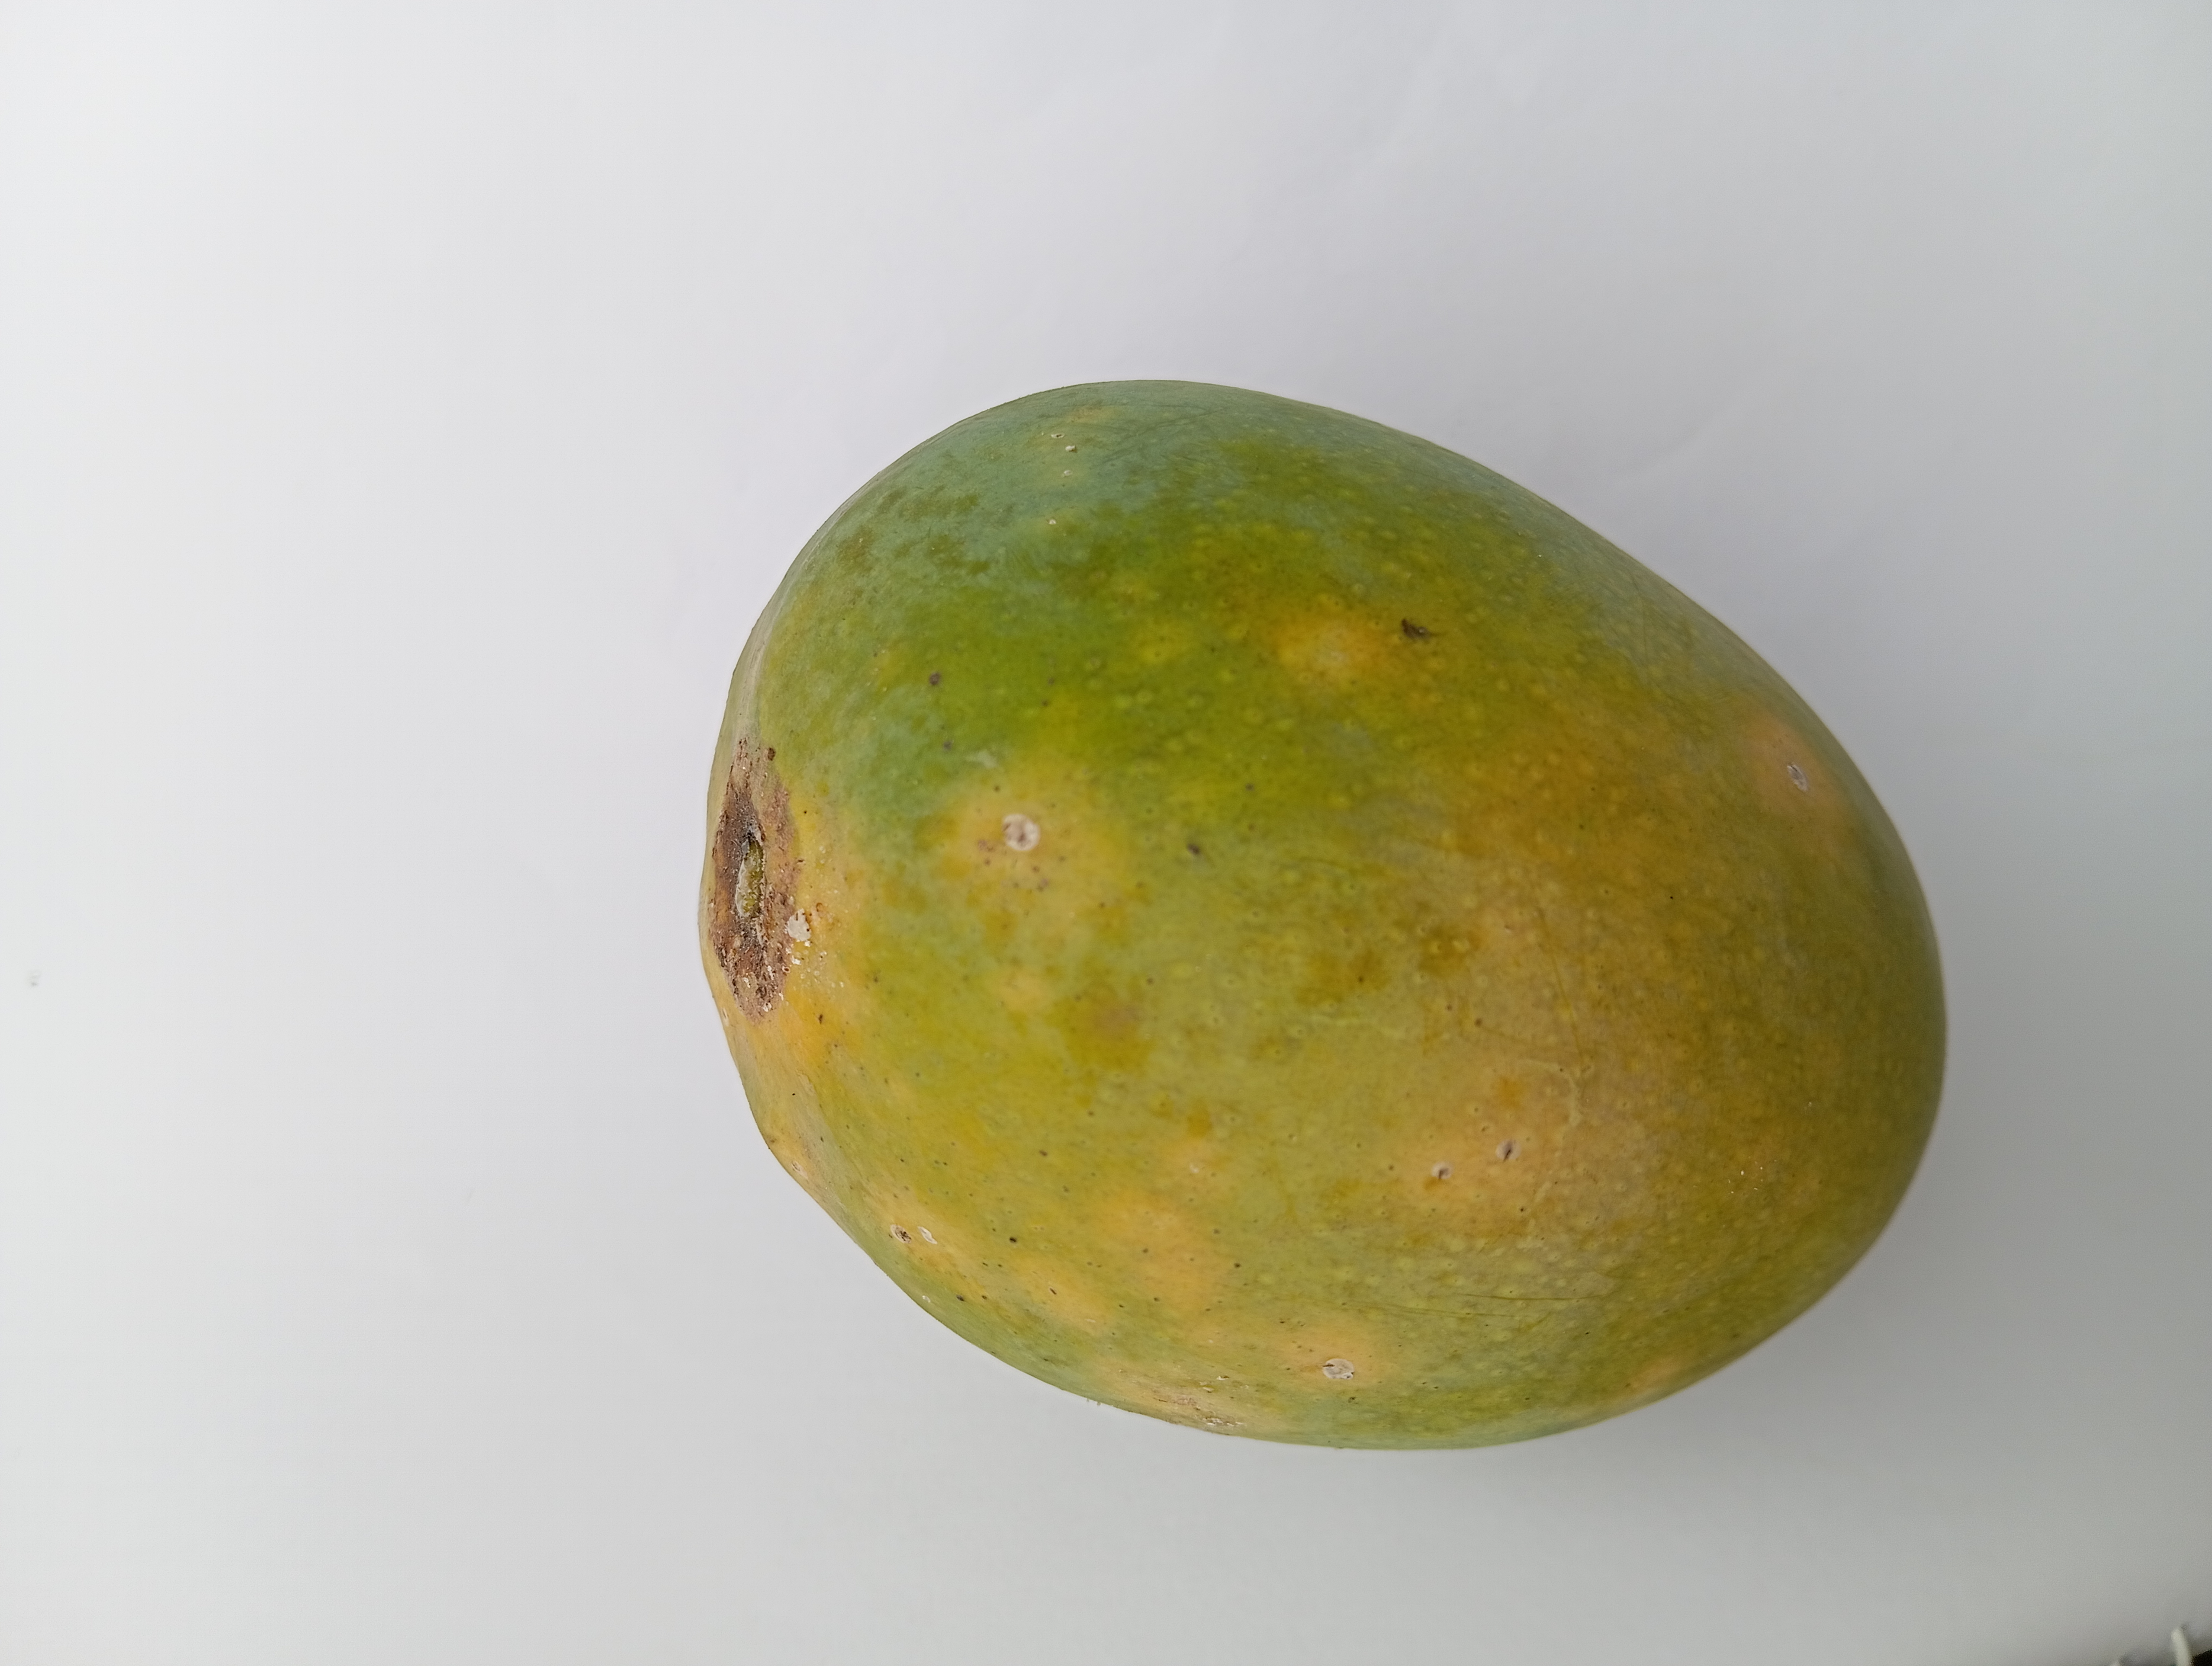
Mango variety: Himsagar